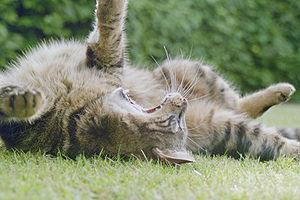
La pandiculation est l'action souvent associée au bâillement, caractérisée par un étirement généralisé des muscles.